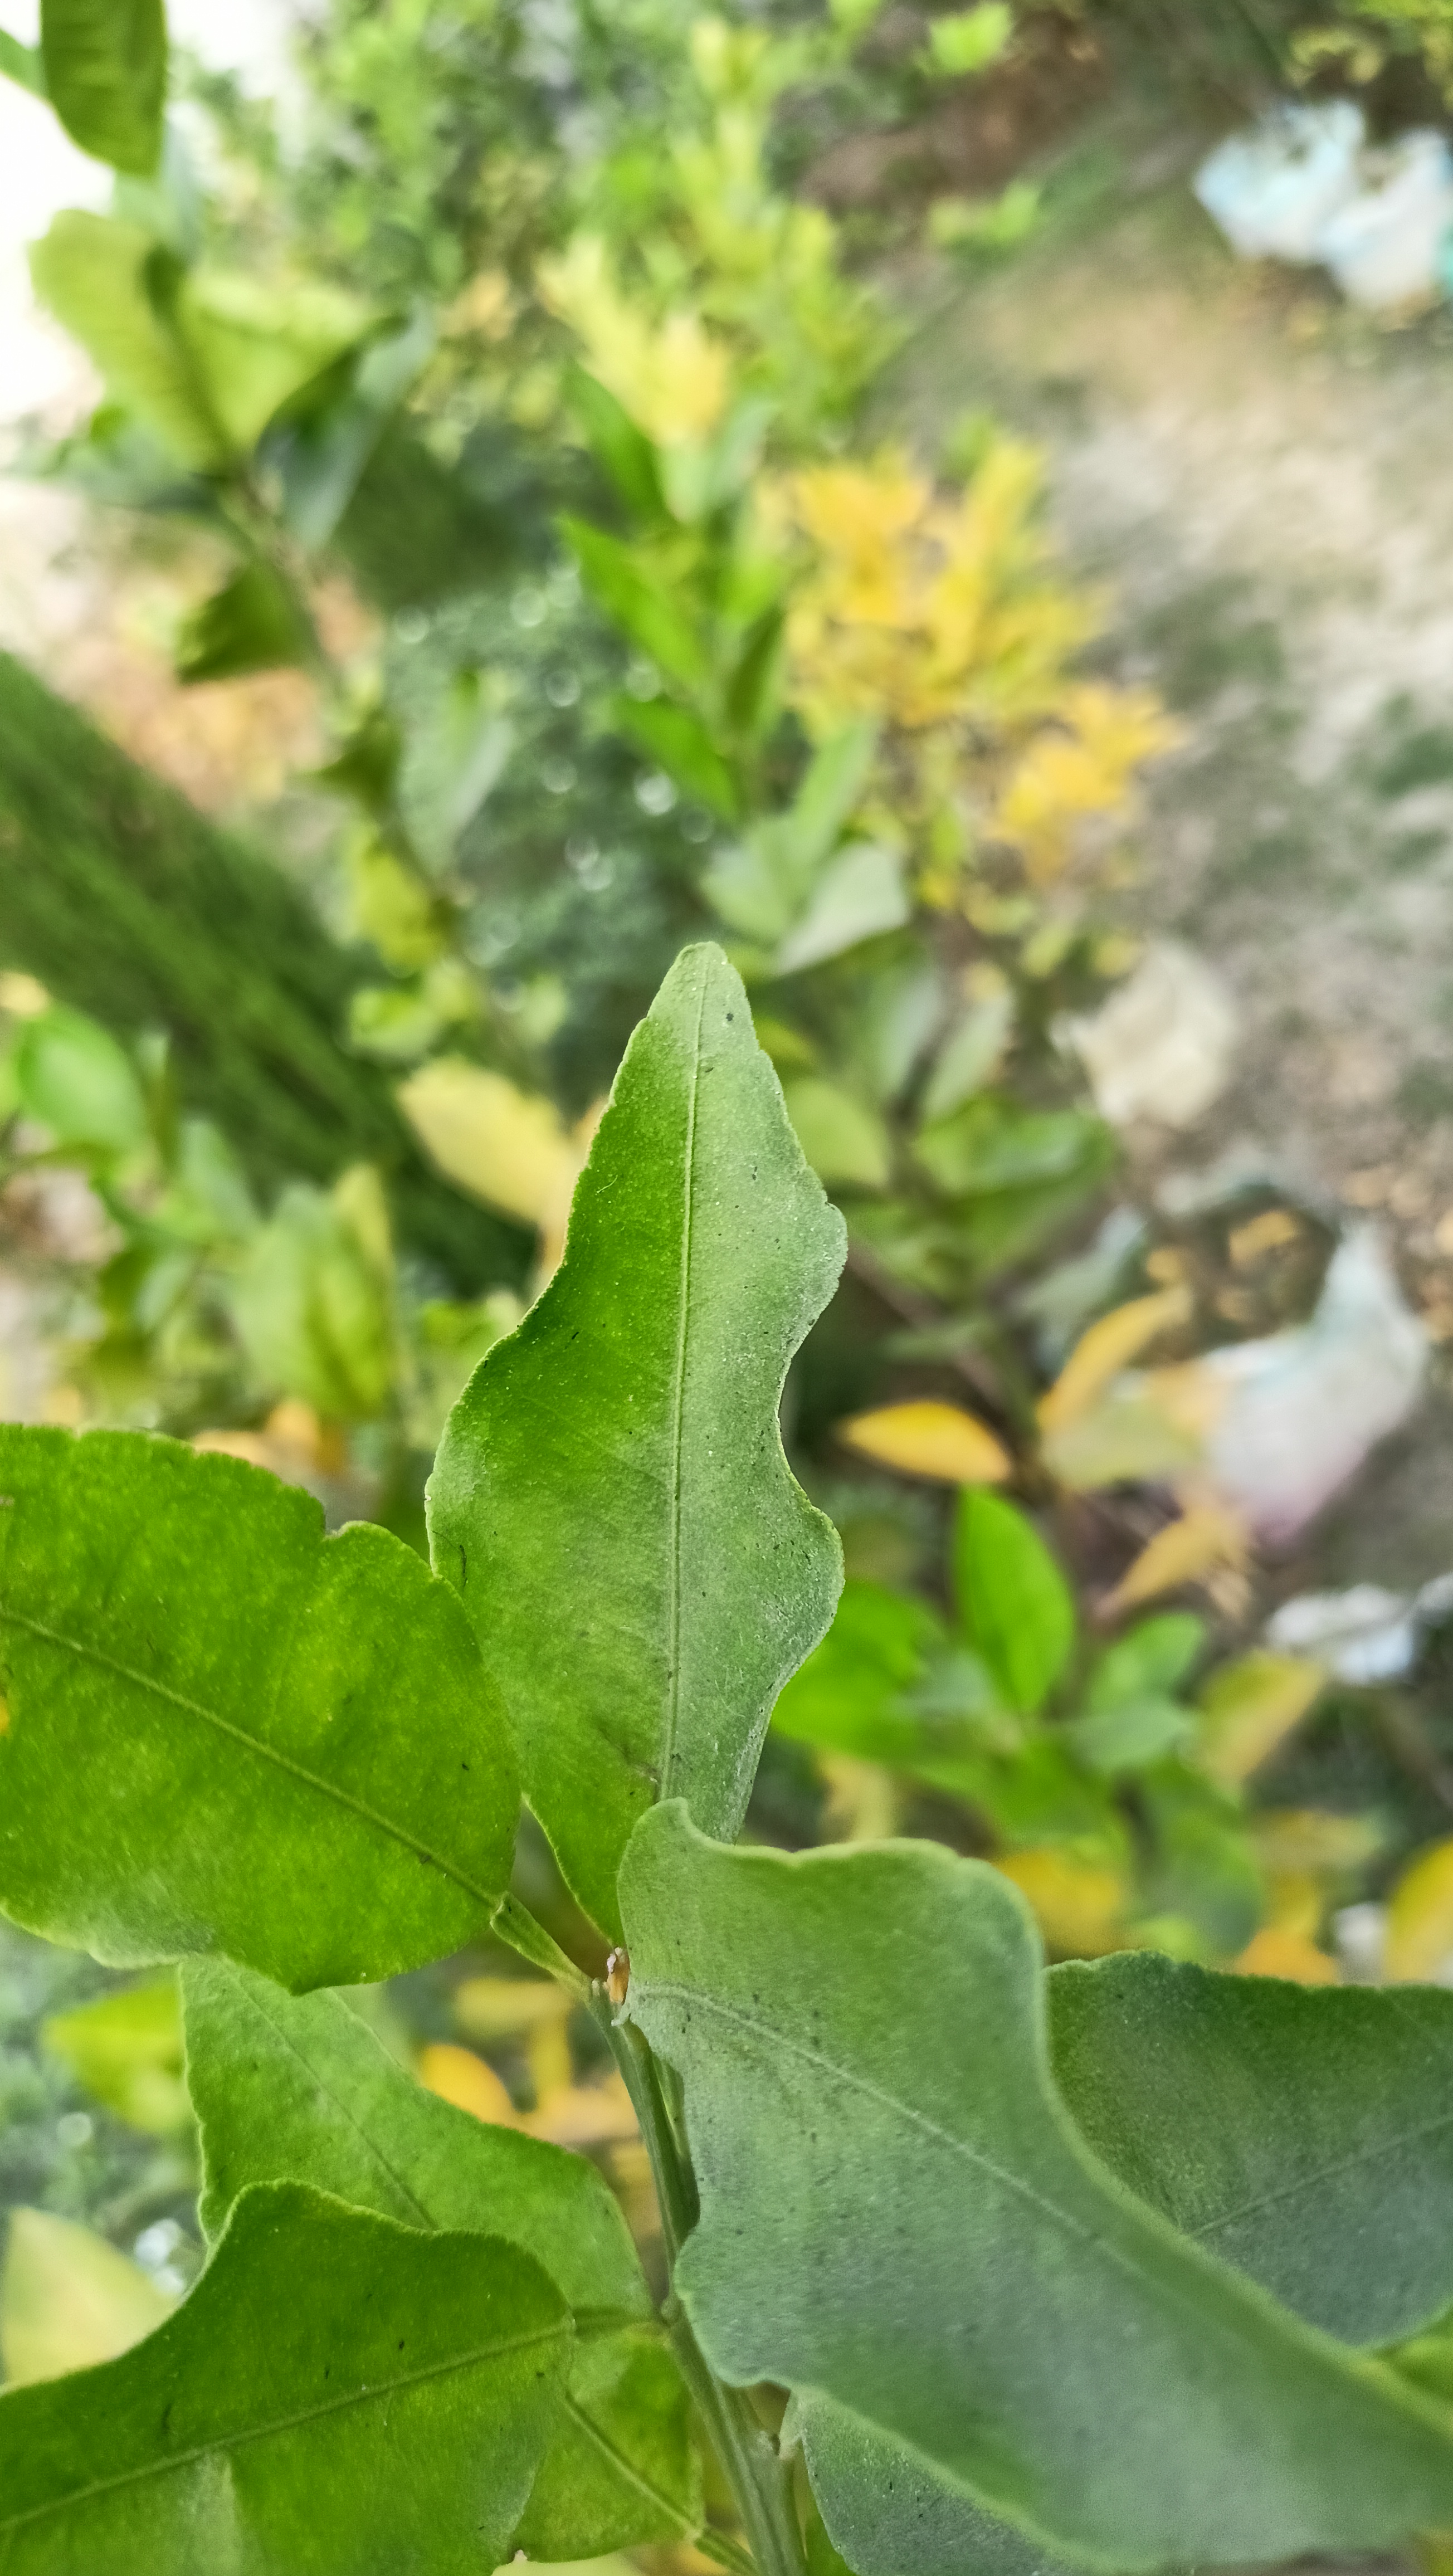
Mandarin leaf variety: Darjeling